Faces of Paranoia

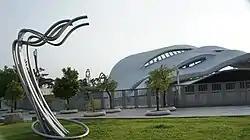

The record was originally meant to be released on July 4, 2014. However, Migu Music, which is affiliated with China Mobile, leaked all of the songs from "Faces of Paranoia" on the afternoon of June 30, 2014. In addition to providing online listening to all songs, netizens could even download them freely. A-Mei was both angry and upset, but immediately decided to have the album released early on July 2, and her company Mei Entertainment would also hold the manufacturer legally responsible. On August 24, 2014, A-Mei held a press conference in Shanghai to promote the album. The album's upbeat songs "Dog," "Booty Call," and "Fly High" boldly depict male-female love. Originally, she was worried that the content of the lyrics wouldn't be approved by the Chinese mainland, but it turned out that she didn't have to cut any of the lyrics.